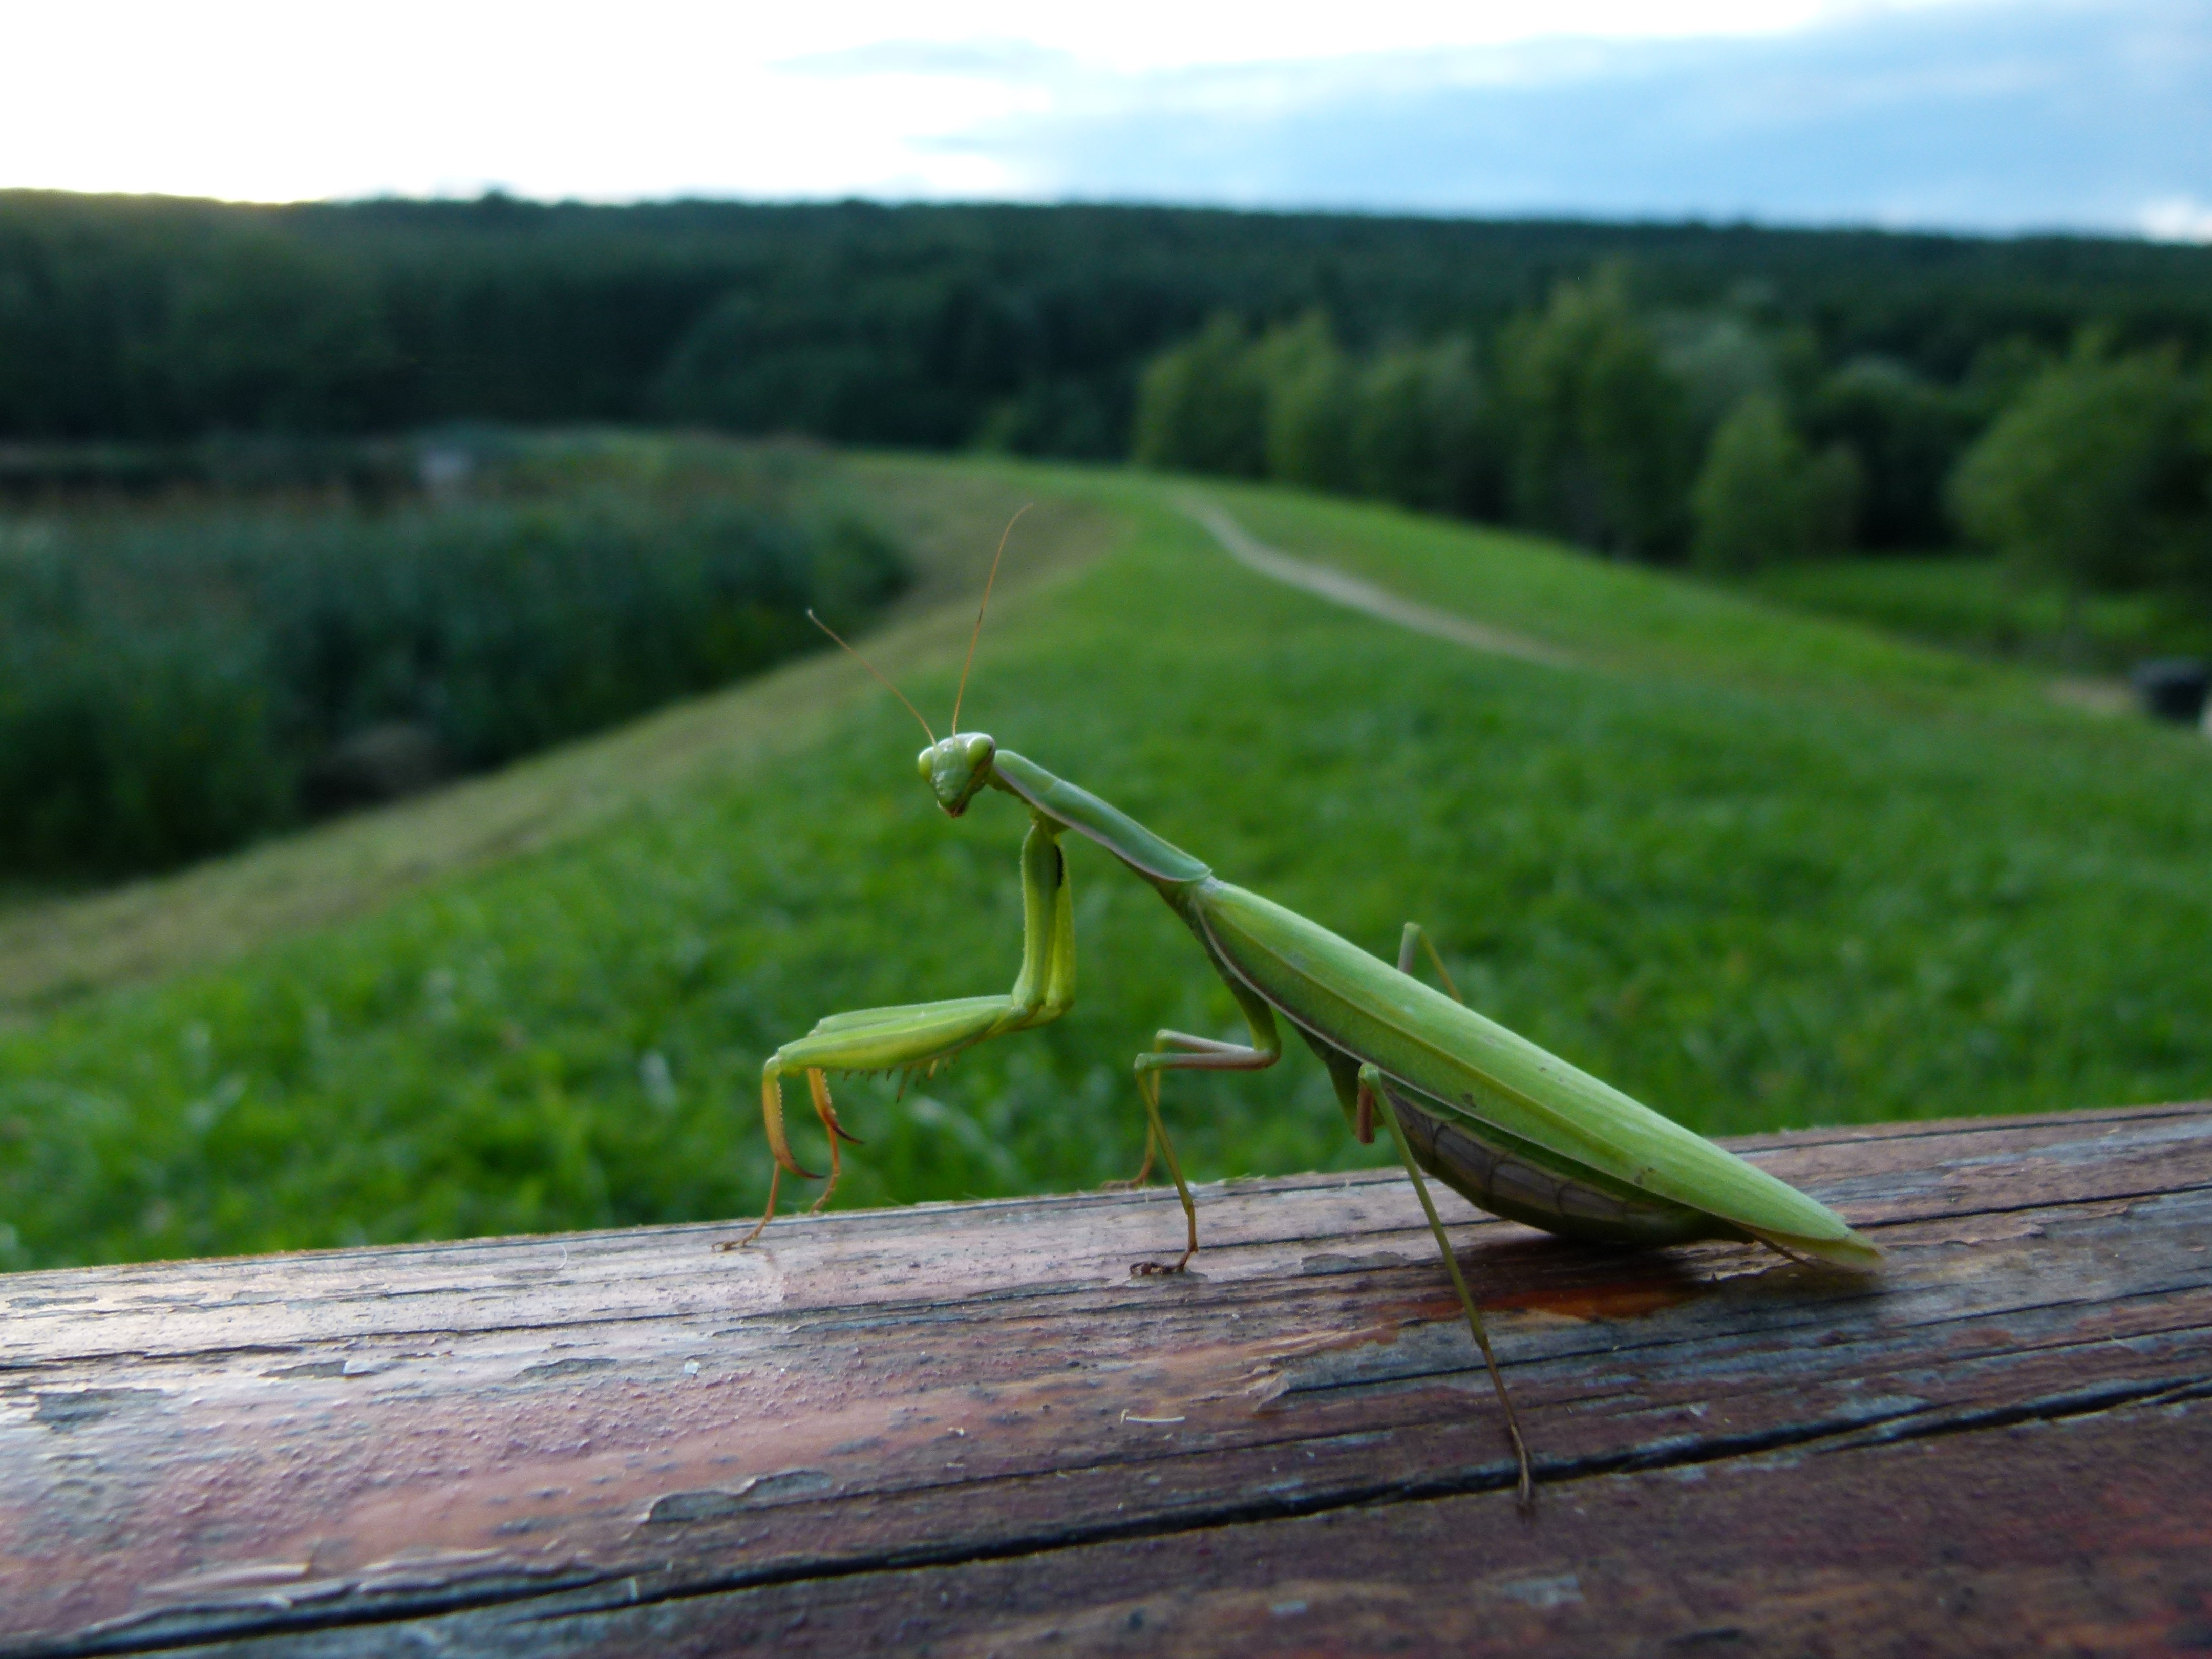
nature, field, twilight, green, praying mantis, insect, fauna, invertebrate, eye, mantis, watching, f lprofil